Raúl Padilla López

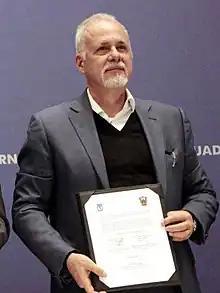
Padilla in 2017

Raúl Padilla López (3 May 1954 – 2 April 2023) was a Mexican professor and academic. He was the rector of the University of Guadalajara (UdeG) from 1989 to 1995. He was also president of the Guadalajara International Book Fair, the Guadalajara International Film Festival, and had control of cultural and diverse infrastructure of the UdeG, such as a soccer club (Leones Negros), travel agencies and hotels. Padilla López died at his home on 2 April 2023 of a self-inflicted gunshot wound. He had an older son and daughter. He married in 2016, and had twins. He was 68 years old.